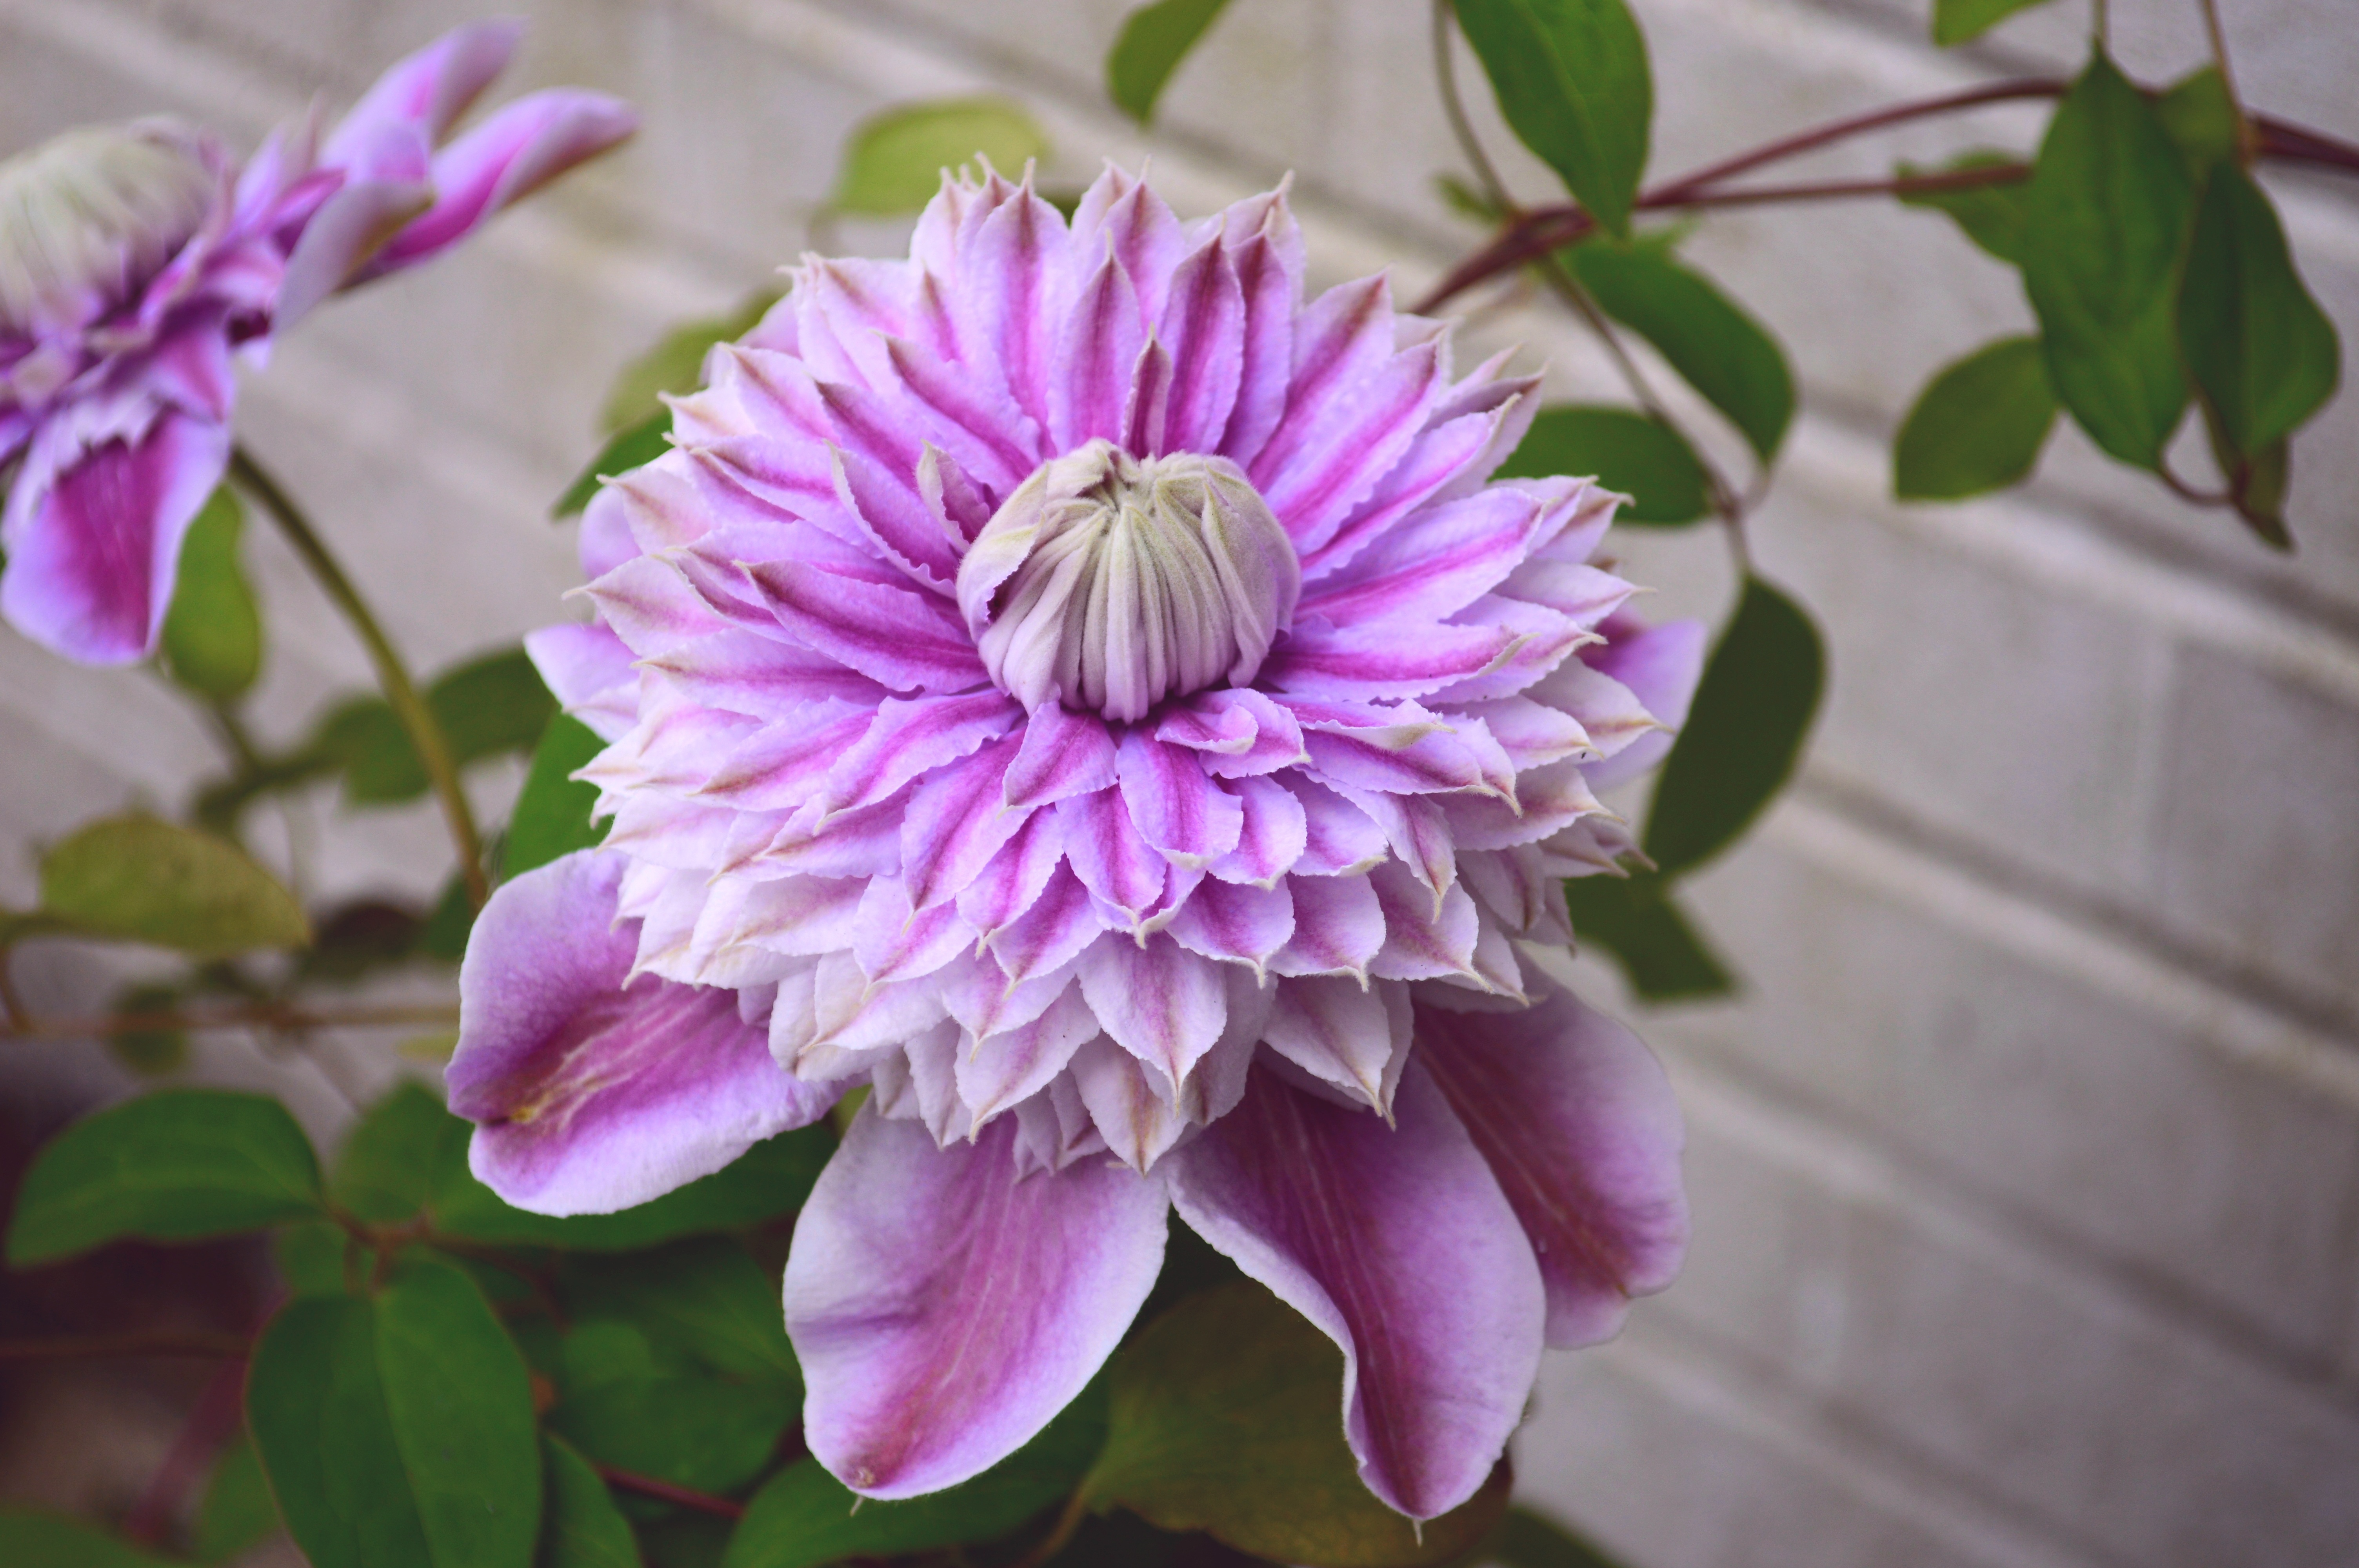
plant, flower, petal, botany, climber, pink, flora, dahlia, ruffled, petals, double, clematis, floristry, flowering plant, daisy family, josephine, land plant